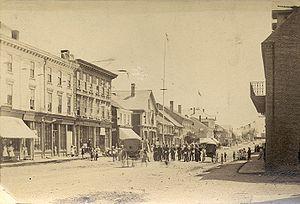
Réjouissances dans la rue Water à St. Andrews, N.-B., Canada, à la nouvelle de la libération des troupes à Ladysmith, en Afrique du Sud."
Le siège de Ladysmith est un fait d'armes de la seconde Guerre des Boers qui s'est tenu entre le 30 octobre 1899 et le 25 février 1900 à Ladysmith, au Natal, en Afrique du Sud.